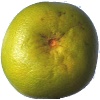
Label: Pomelo Sweetie 1